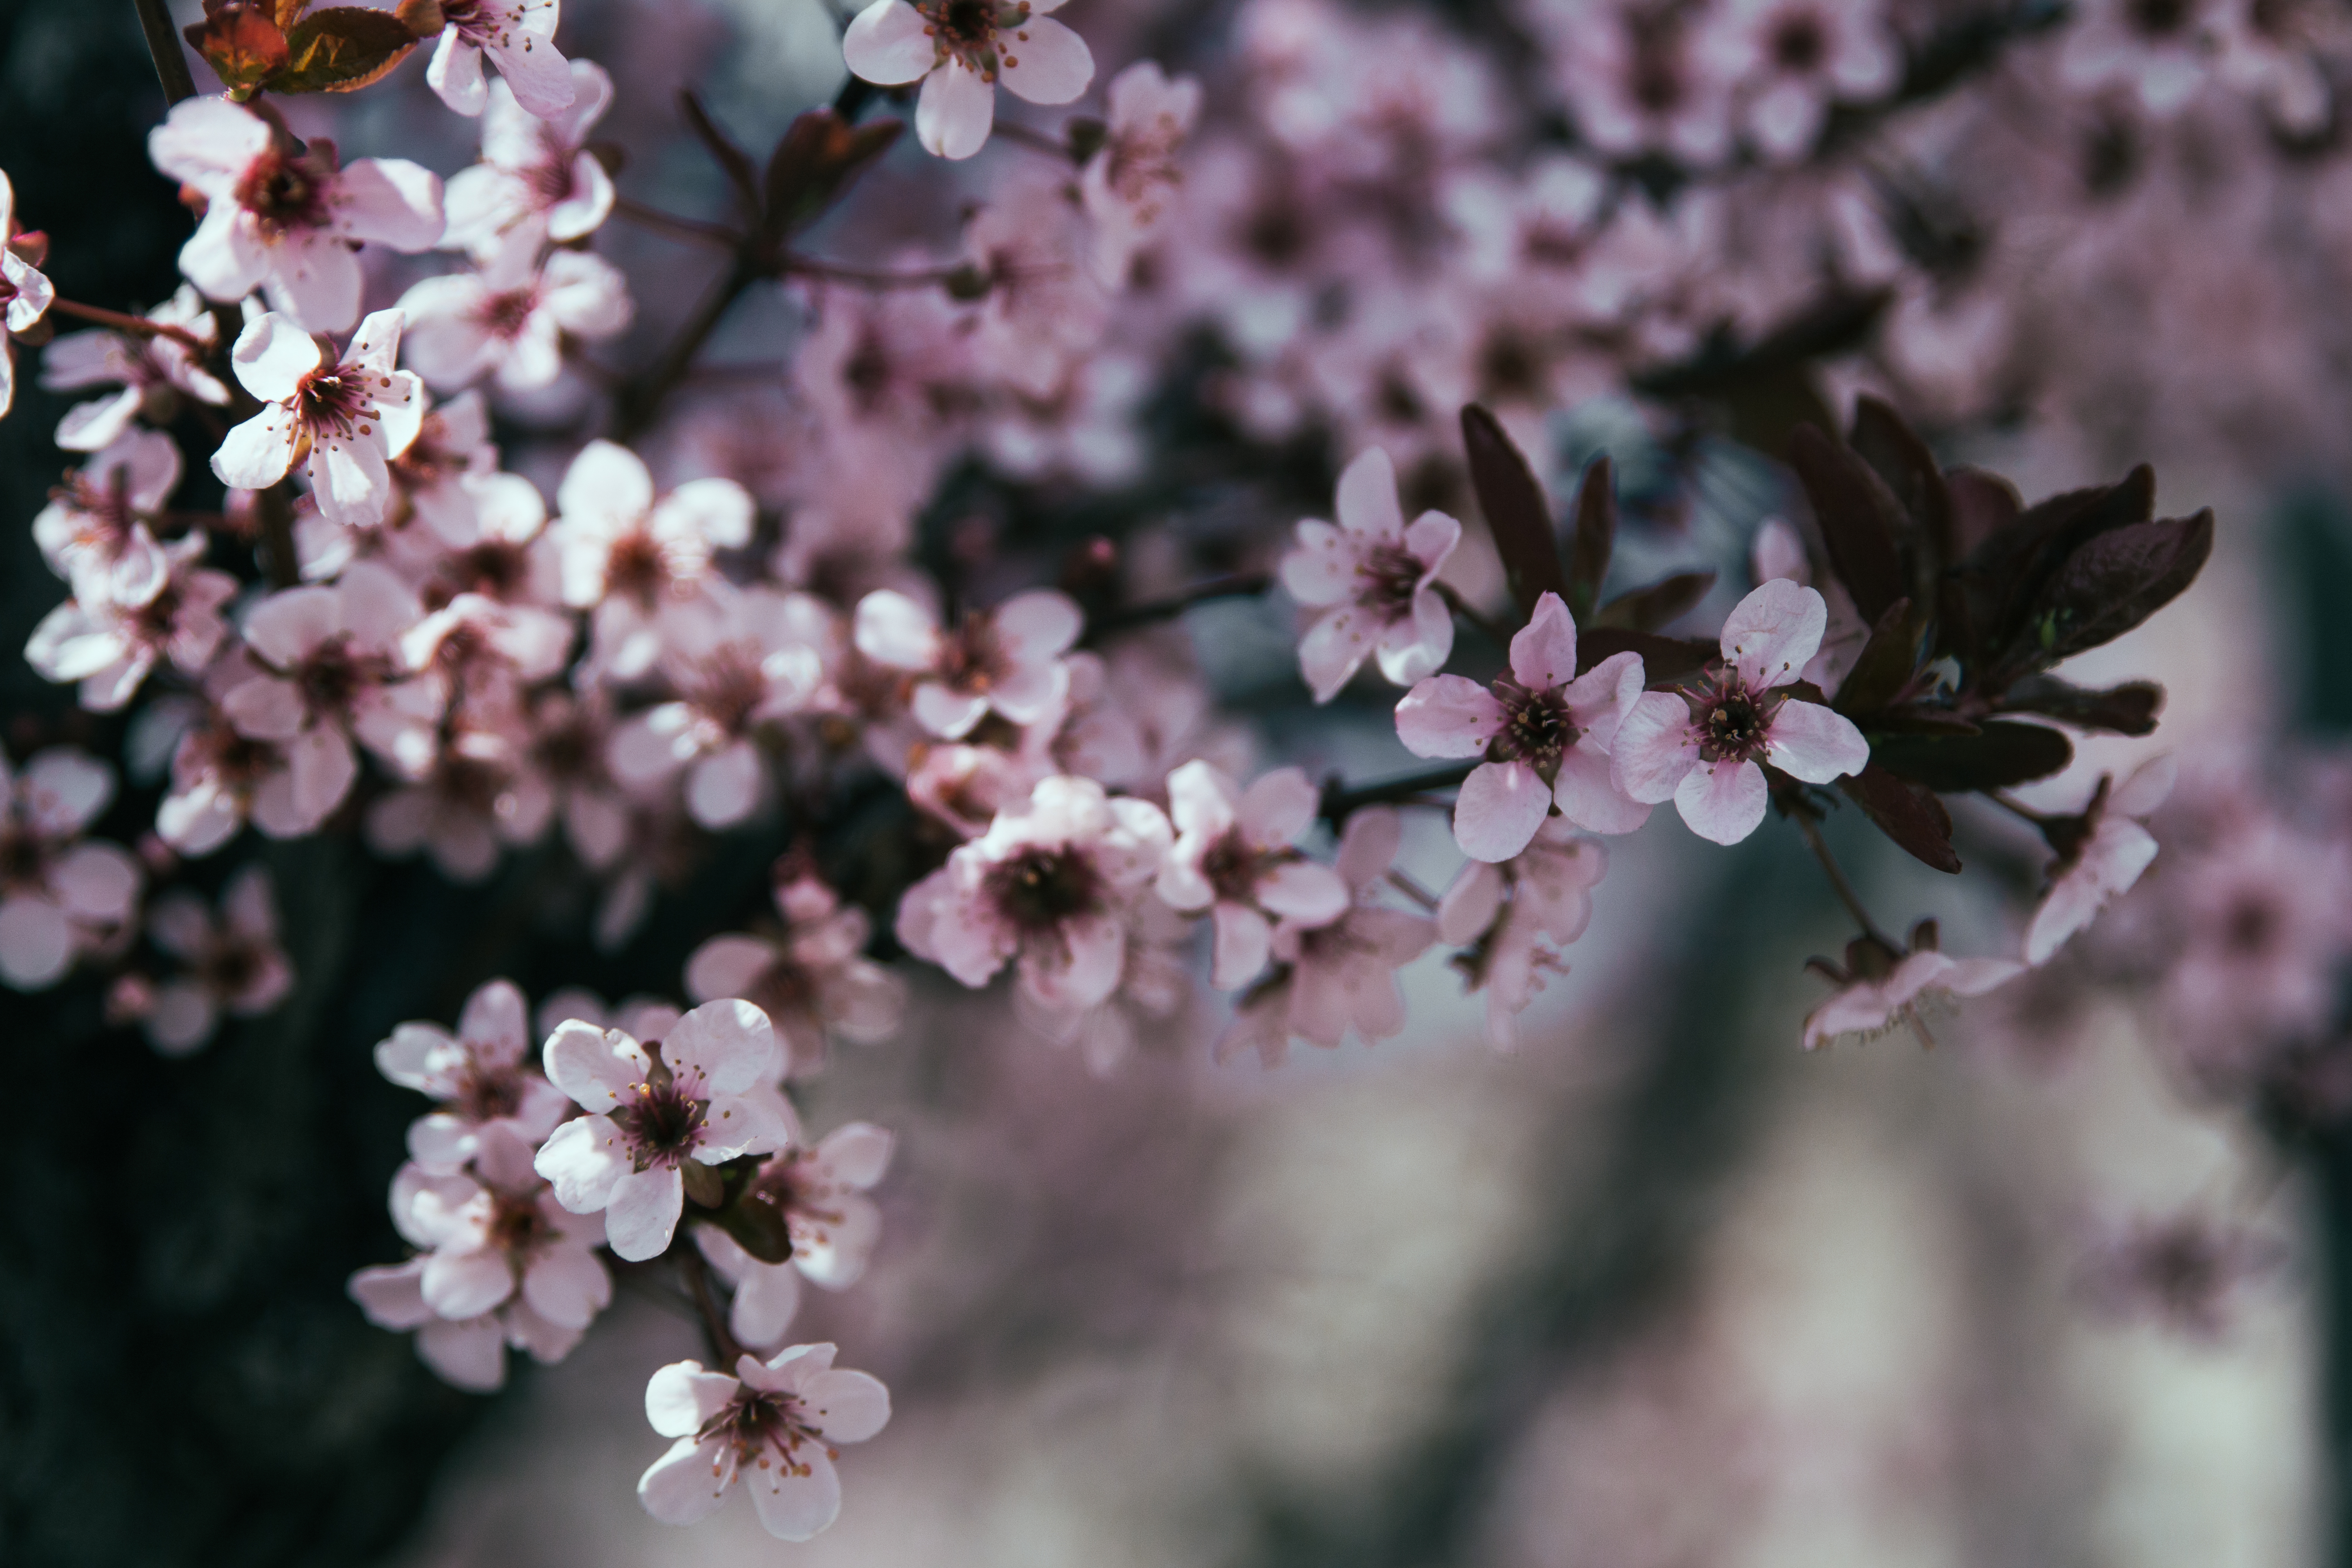
tree, branch, blossom, plant, flower, petal, food, spring, produce, botany, flora, cherry blossom, tree branch, shrub, macro photography